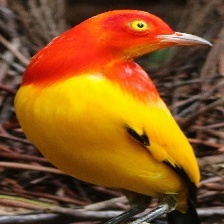
Species: FLAME BOWERBIRD
Scientific name: SERICULUS ARDENS